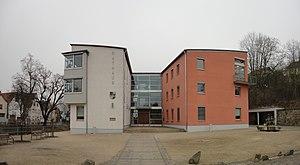
Vue du sud-ouest de la mairie à Schonungen , commune de Schonungen , arrondissement de Schweinfurt , état fédéral de Bavière, Allemagne Español: Vista del suroeste de la alcaldía en Schonungen , municipio de Schonungen , distrito de Schweinfurt , estado federado de Baviera, Alemania